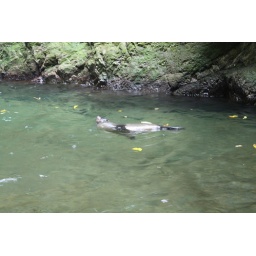
A Baby Seal swimming in a fresh water pond upstream from the ocean.